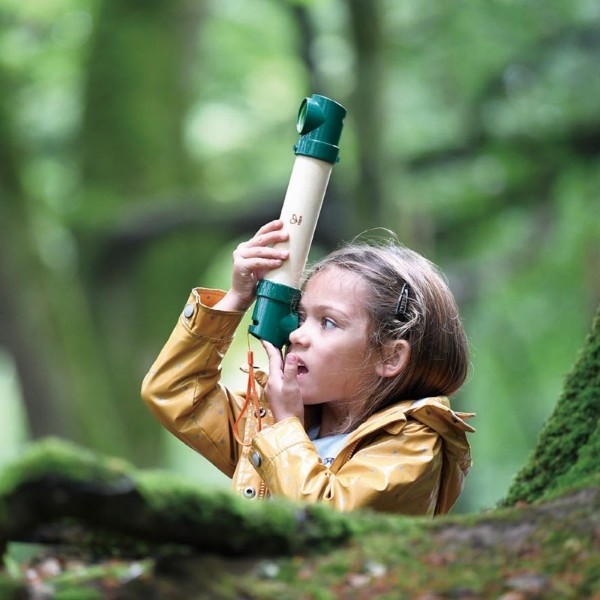
Hide & Seek Periscope - Hape
Uncover a world of adventure with the Hide & Seek Periscope from Hape, the perfect exploration toy designed for curious children aged 5 years and up! This innovative periscope transforms outdoor play into an imaginative quest where young adventurers can discover nature without being seen. Crafted from sustainable bamboo, the Hide & Seek Periscope is not only eco-friendly but also built to withstand the rigors of active play, ensuring long-lasting fun during backyard adventures. Whether your child is peeking over walls, sneaking a glance into rabbit burrows, or observing bird nests, this periscope enhances their love for nature and wildlife. With a convenient wrist strap for easy portability, children can carry it on their outdoor escapades, encouraging active play while nurturing their observational skills. Ideal for exciting themes like backyard safaris, spy games, or pirate quests, the Hide & Seek Periscope sparks creativity and a greater appreciation for the natural world. Make outdoor exploration exciting and educational with this essential adventure tool from Hape, available now at Smartfox! Bring the joy of discovery to your child's playtime today, and watch as they embark on thrilling adventures right in your backyard. Introducing the Hide & Seek Periscope by Hape, the ultimate adventure toy for curious kids aged 5 years and up! Perfect for outdoor play and imaginative exploration, this innovative periscope allows young adventurers to see without being seen. Crafted from sustainable bamboo, the Hide & Seek Periscope is not just eco-friendly, but also durable, ensuring countless hours of fun. Children can peek over walls, sneak a look into rabbit burrows, and observe bird nests, enhancing their love for nature and wildlife. With a handy wrist strap for easy carrying, this periscope encourages active play and nurtures observational skills. Ideal for backyard safaris, spy games, or pirate adventures, itâ€™s time to unleash your child's imagination! Make outdoor exploration exciting and educational with the Hide & Seek Periscope from Hape, available now at Smartfox! Age: 5+ Years See without being seen with this cool periscope! Made of sustainable bamboo, it allows you to peek over walls and into rabbit and bird holes. Comes with a handy wrist strap.
Brand: SWEETPEA
Category: Toys & Games > Toys > Educational Toys > Science & Exploration Sets